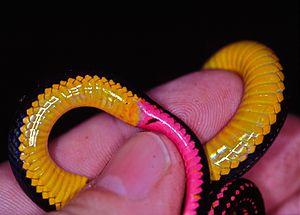
Liophidium pattoni est une espèce de serpents de la famille des Lamprophiidae.